Mary Perkins (nurse)

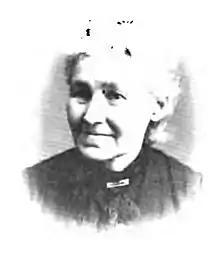

Mary Perkins (May 5, 1839 – November 18, 1893) was a Union nurse during the American Civil War.